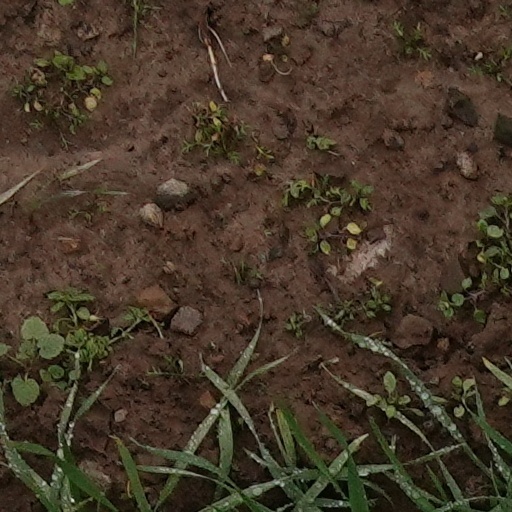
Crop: wheat